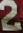
Number: 2